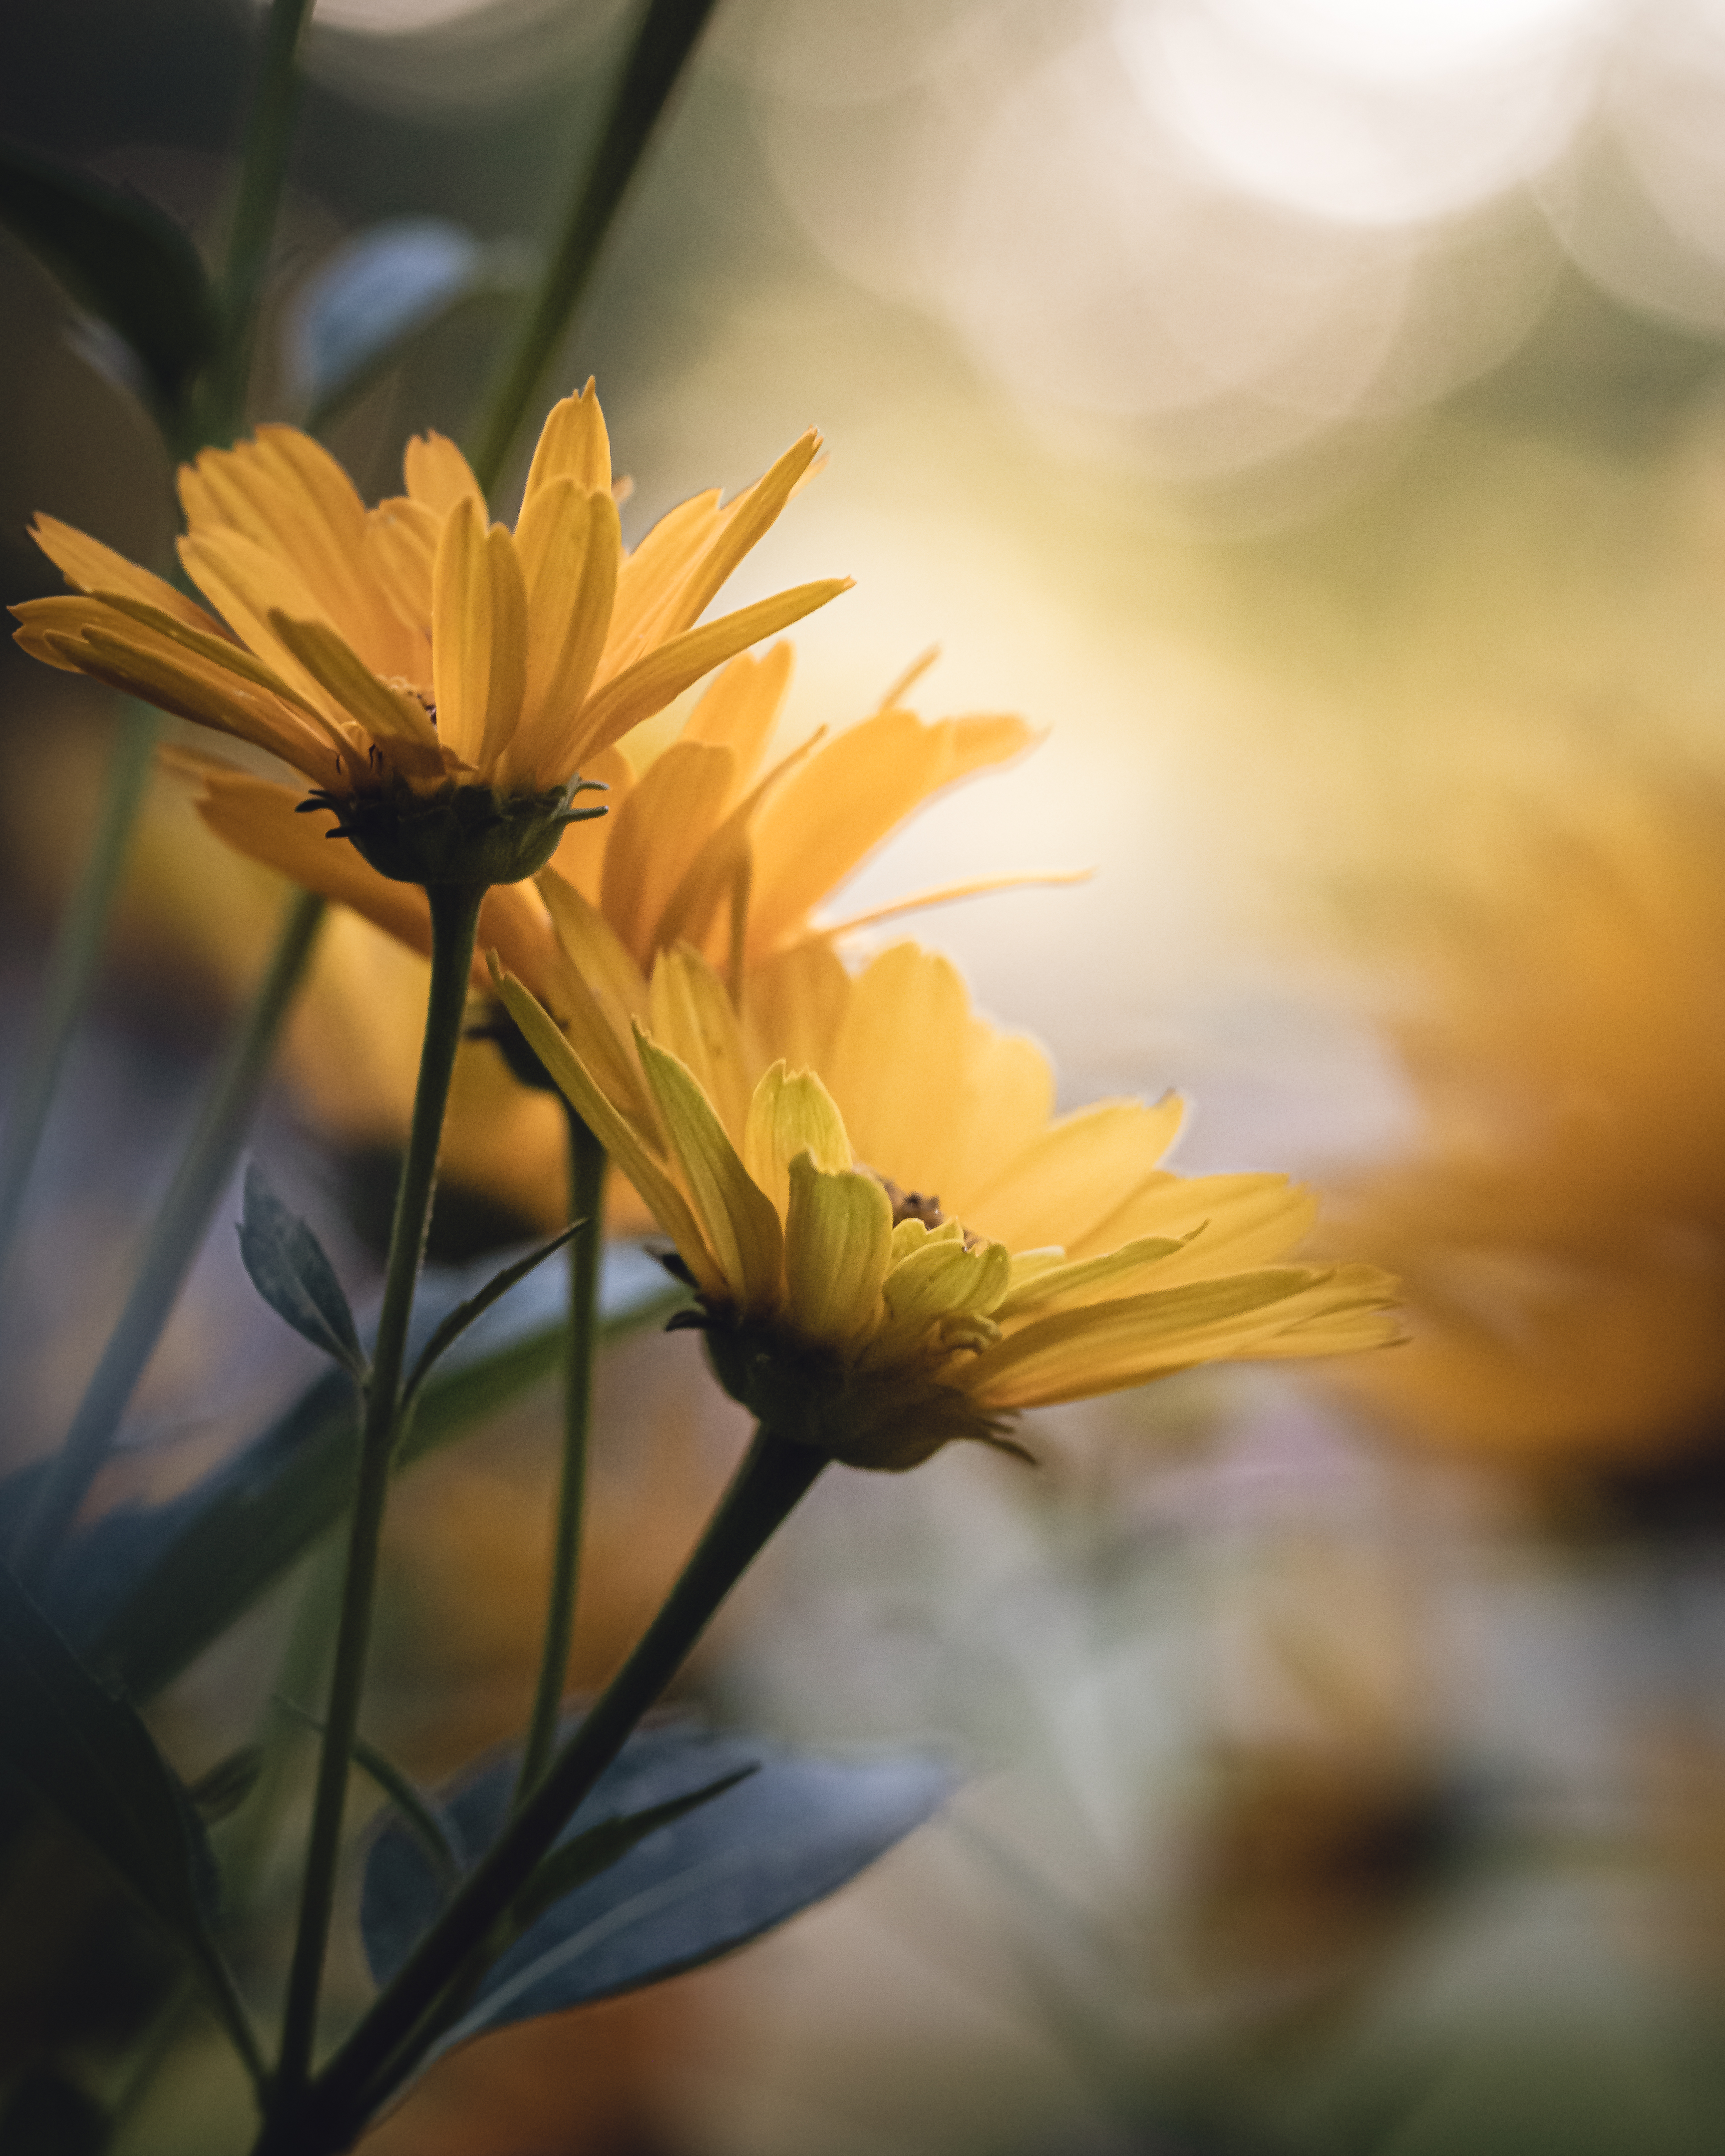
flower, yellow, sky, petal, plant, daisy, flowering plant, spring, botany, close up, wildflower, sunlight, macro photography, plant stem, photography, daisy family, aster, sunflower, oxeye daisy, perennial plant